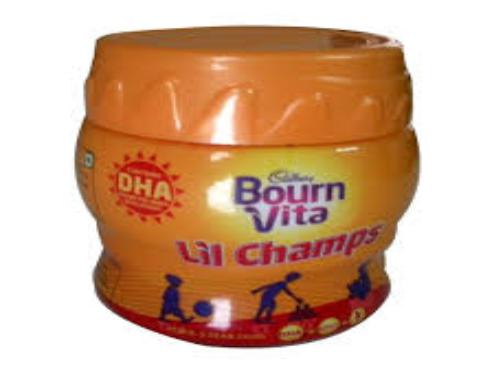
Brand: Bournvita
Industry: Food